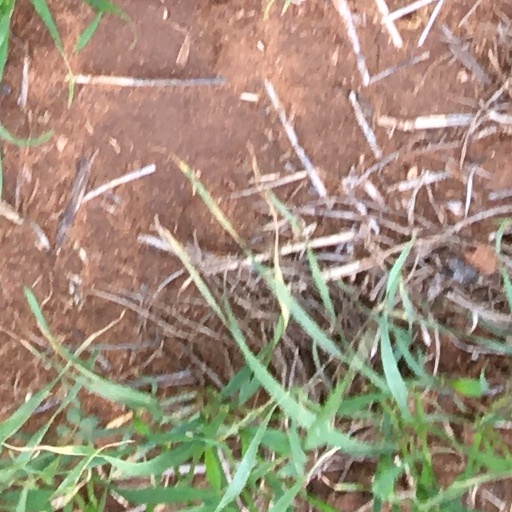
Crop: wheat